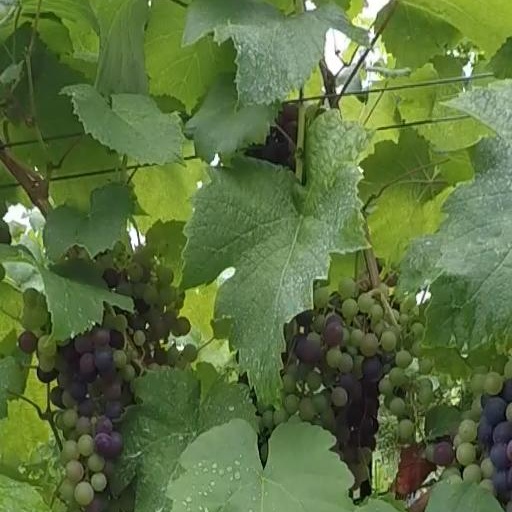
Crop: grape